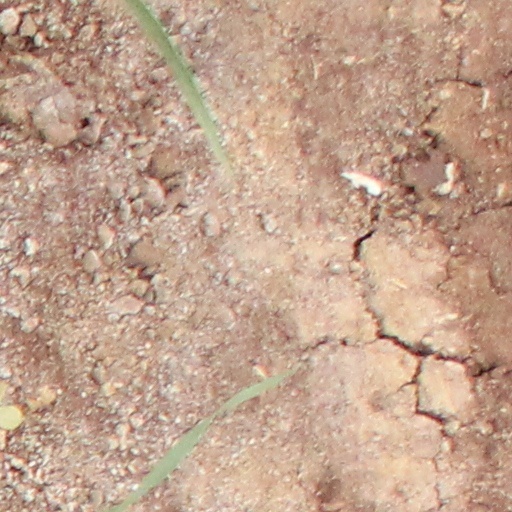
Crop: wheat